Battle of Albert (1916)

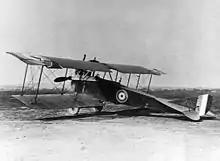

From 30 January 1916, each British army in France had a Royal Flying Corps brigade with a corps wing containing squadrons responsible for close reconnaissance, photography and artillery observation on the front held by the army and an army wing for long-range reconnaissance and bombing, its squadrons using aircraft types with the highest performance. On the Somme front (Imperial German Flying Corps) had six reconnaissance flights with , four artillery flights with , a bomber-fighter squadron with a bomber-fighter flight with and a single-seat fighter detachment with a strength of